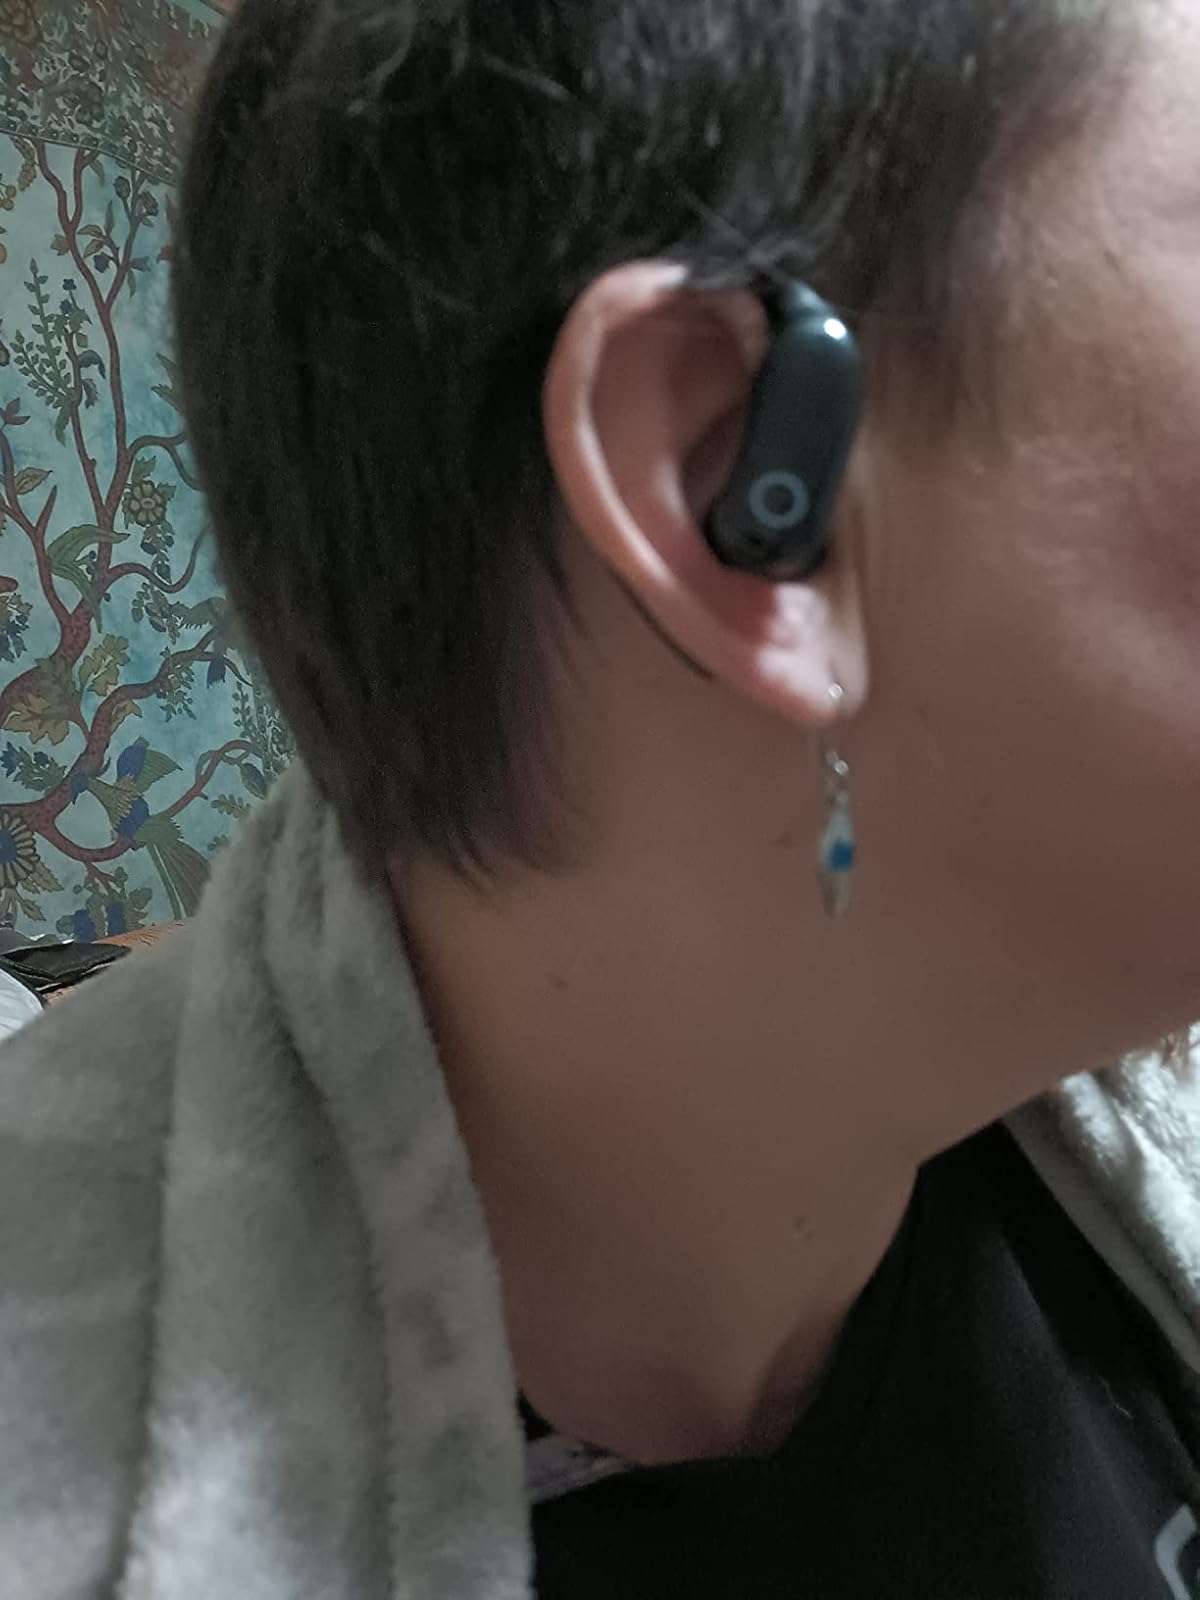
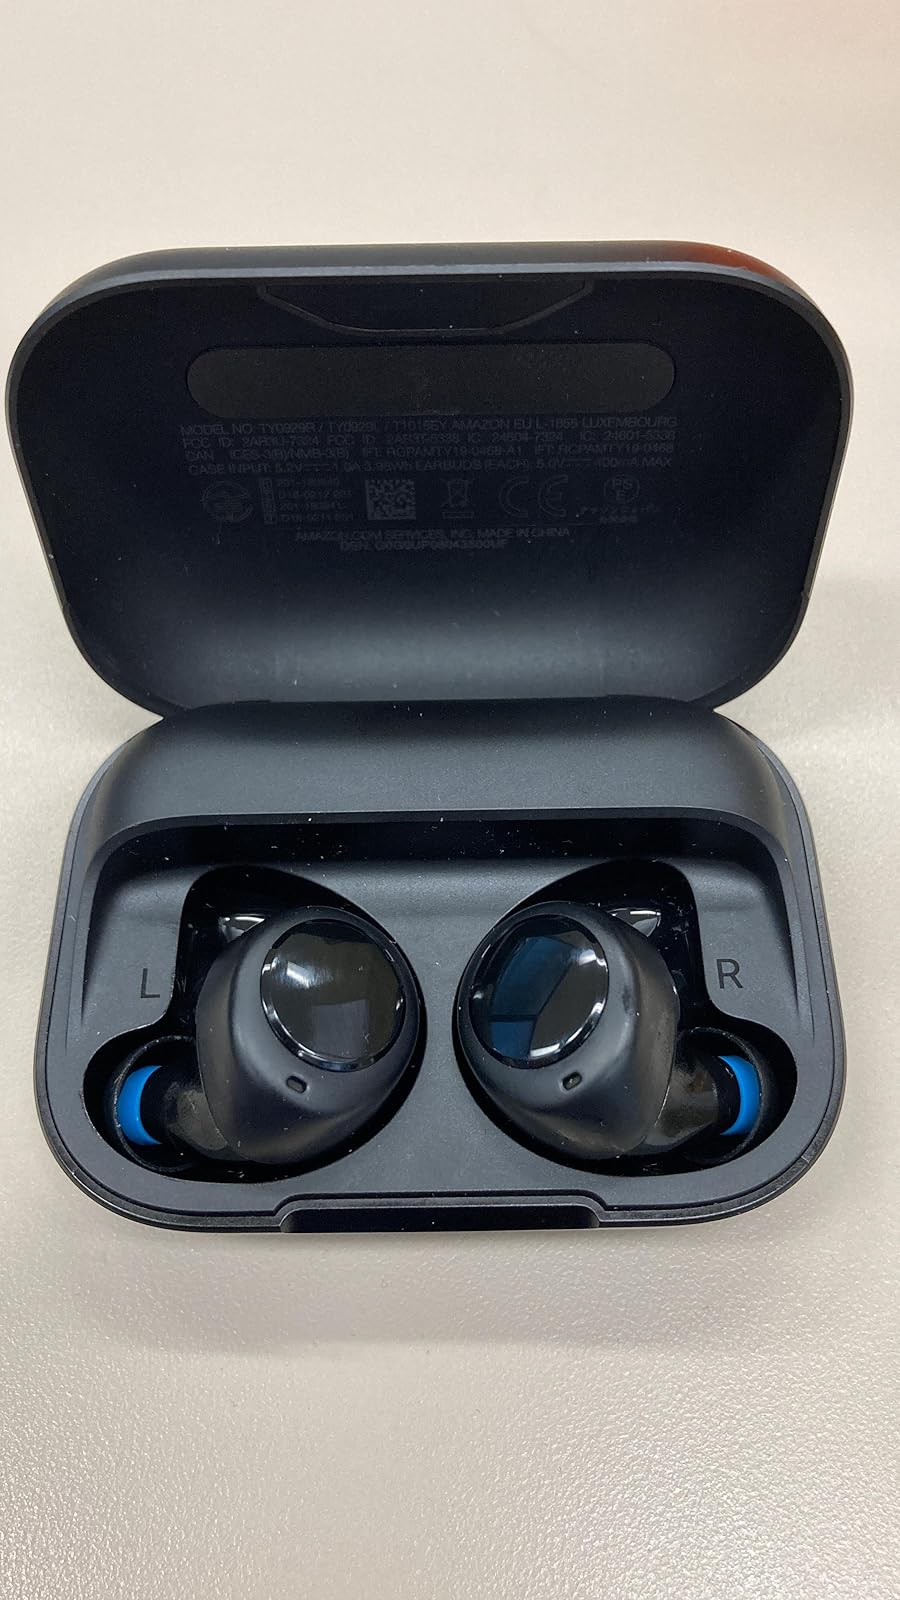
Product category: earbuds
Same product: no